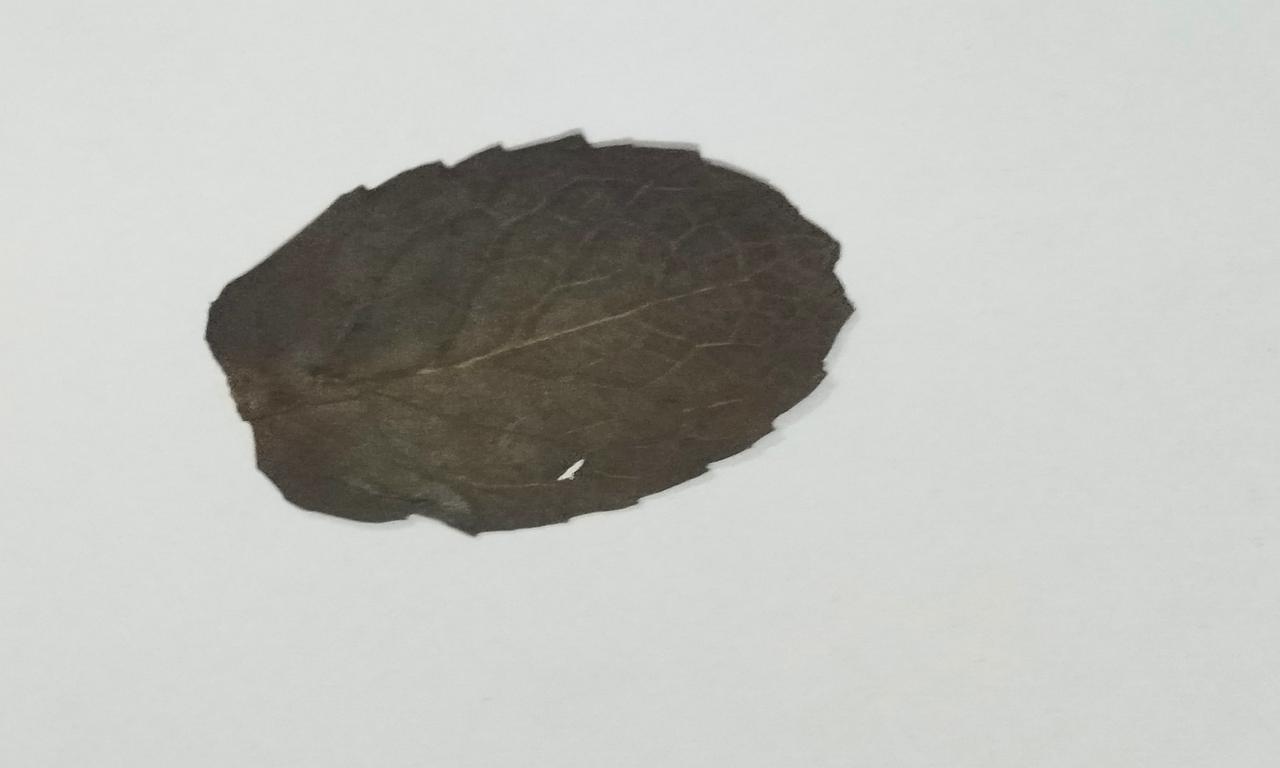
Label: Dried